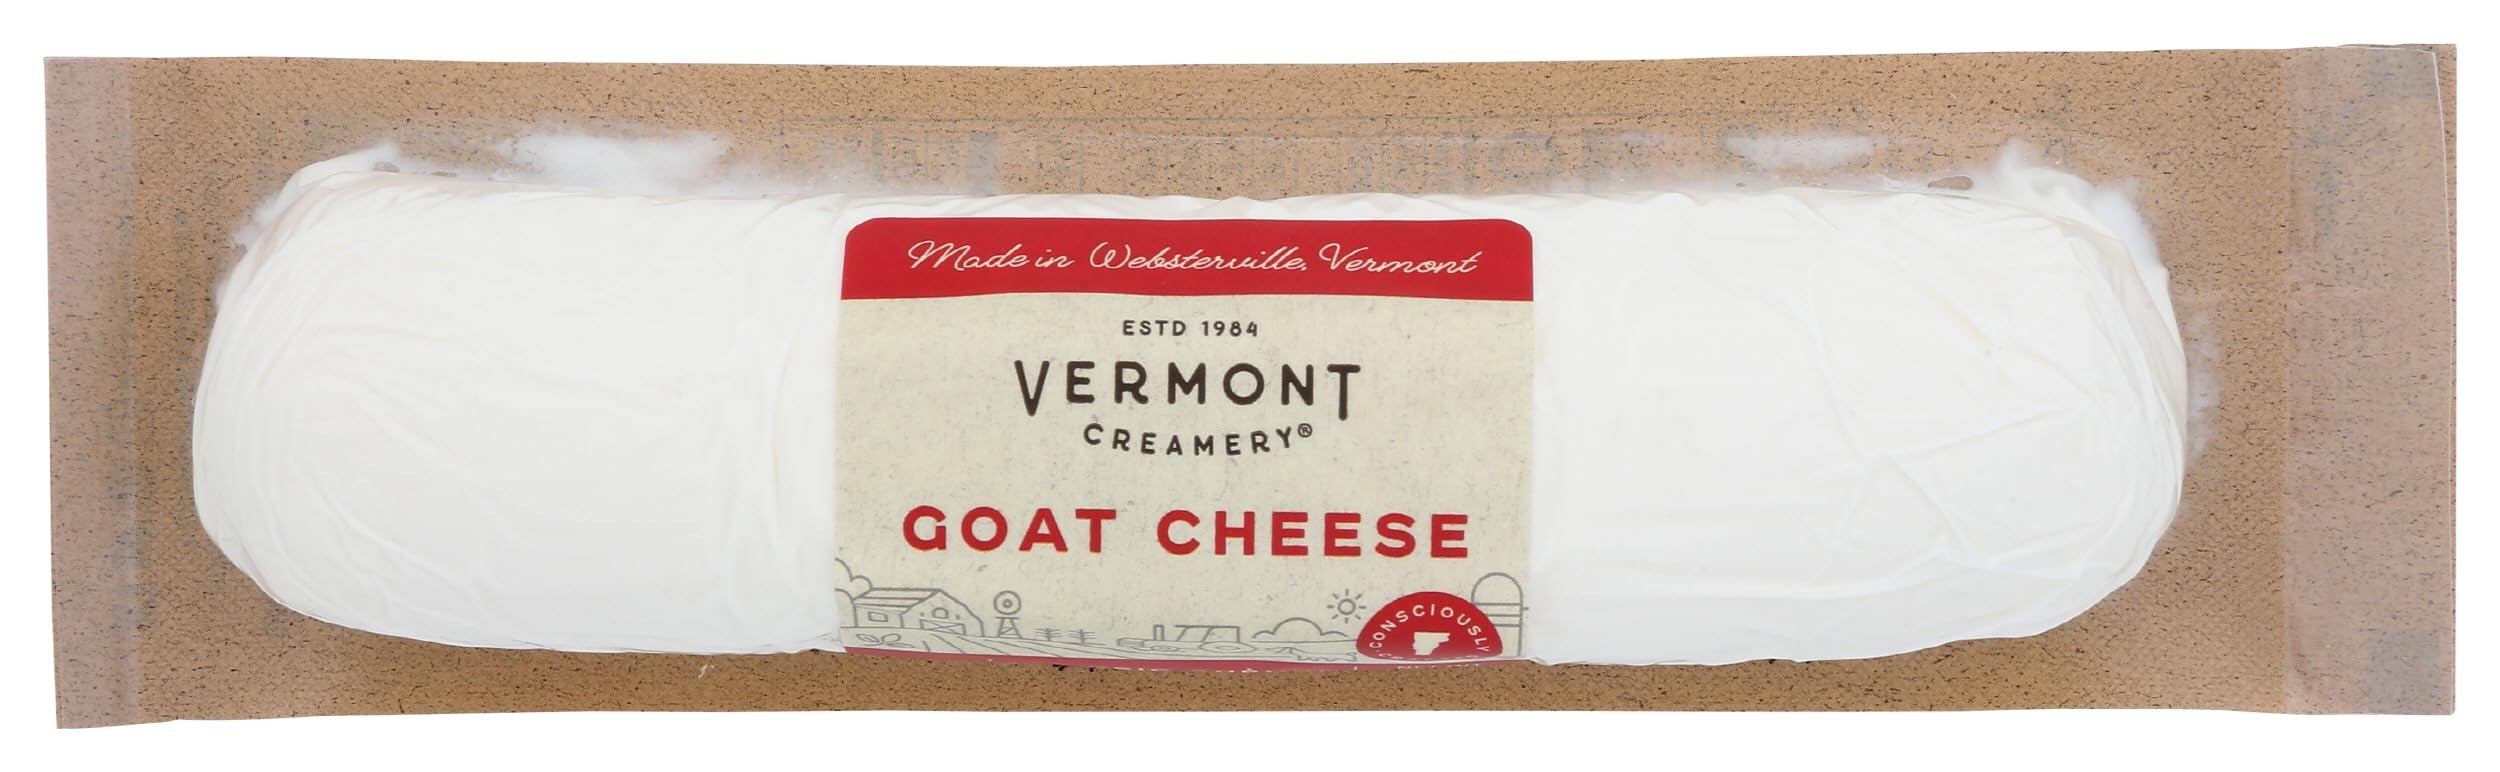
Item Name: VERMONT CREAMERY Classic Fresh Goat Cheese, 8 OZ
Bullet Point 1: Exclusively selected and passionately sourced from farmers and producers around the world
Bullet Point 2: No hydrogenated fats, high-fructose corn syrup or added MSG
Product Description: Goat Cheese
Value: 8.0
Unit: Ounce

Price: 3.98